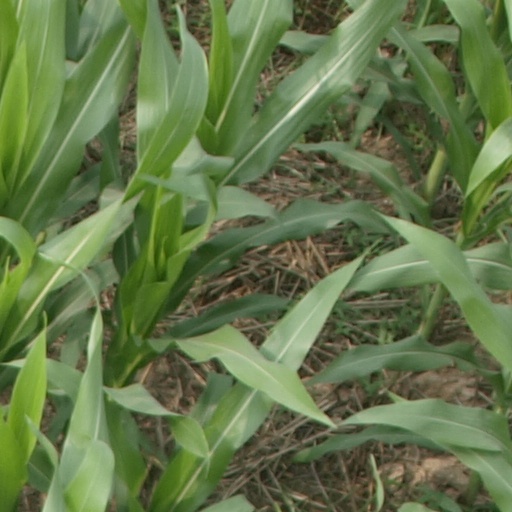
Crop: maize; corn